Millie's Cookies

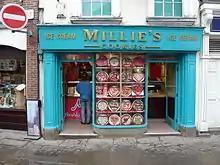
Millies Cookies shop in York in 2011.

The first Millie's Cookie was baked by Stephen Singer after the company was founded by Mario Budwig in the end of 1985. Later that year, the company launched its first store within Selfridges department store food hall on Oxford Street, London. In 1987, Richard O'Sullivan joined the company as managing director and began to expand it outside London for the first time, with openings in Sheffield, Manchester and Birmingham. During the following years, outlets were opened in most major railway stations and airports in the United Kingdom, as well as in many shopping centres.